The Avenues (shopping mall)

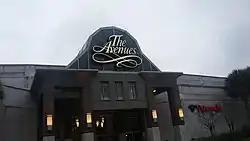

The Avenues (also referred to and often known as Avenues Mall) is a two-level regional shopping mall located on the southside of Jacksonville, Florida, and opened in 1990 on the Interstate 95 corridor, and is off exit 339 at the intersection of U.S. 1 (Philips Highway) and Southside Boulevard. The mall, managed by Simon Property Group, which manages 25% of it, has a parking deck on the northwestern side. Its anchor stores are Belk, Dillard's, and JCPenney. Other stores located at the mall include Aldo, H&M, LOFT, BoxLunch, Build-A-Bear Workshop, MAC, LUSH Fresh Handmade Cosmetics, Pandora, and Le Macaron French Pastries.